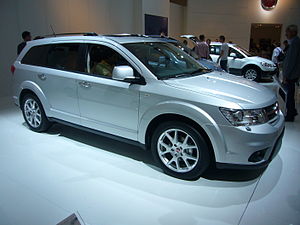
Fiat Freemont
Fiat Freemont er en SUV-model fra Fiat, som sælges på det europæiske marked fra 2011. Ligesom den tre centimeter kortere søstermodel Dodge Journey bygges Freemont i Toluca i Mexico.